Veracruz (city)

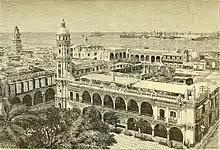
Veracruz city center in 1876

The original settlement was moved in 1525 to what is now known as Antigua, at the mouth of the Huitzilapan (or Antigua River) shortly thereafter. This separated the city from the port, as ships could not enter the shallow river. Ships continued to dock at San Juan de Ulúa, with small boats being used to ferry goods on and off the ships.